Giorgio Beverly Hills

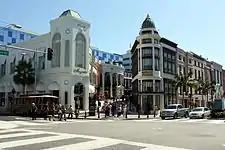
Giorgio Beverly Hills no longer exists but it was the pioneer in making Rodeo Drive a well-known luxury shopping district.

Giorgio Beverly Hills was a luxury goods store established in 1961. It was the first luxury boutique to be founded on Rodeo Drive in Beverly Hills, California.